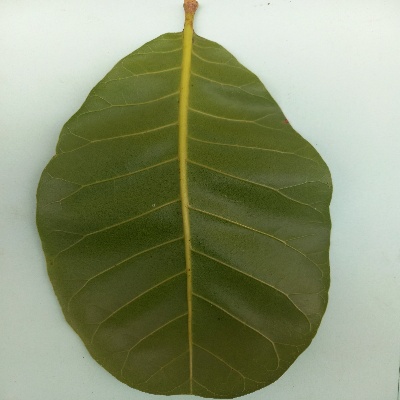
Crop: Cashew
Condition: healthy